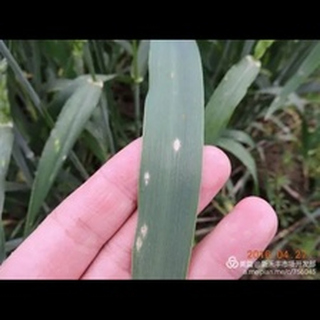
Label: wheat_mildew